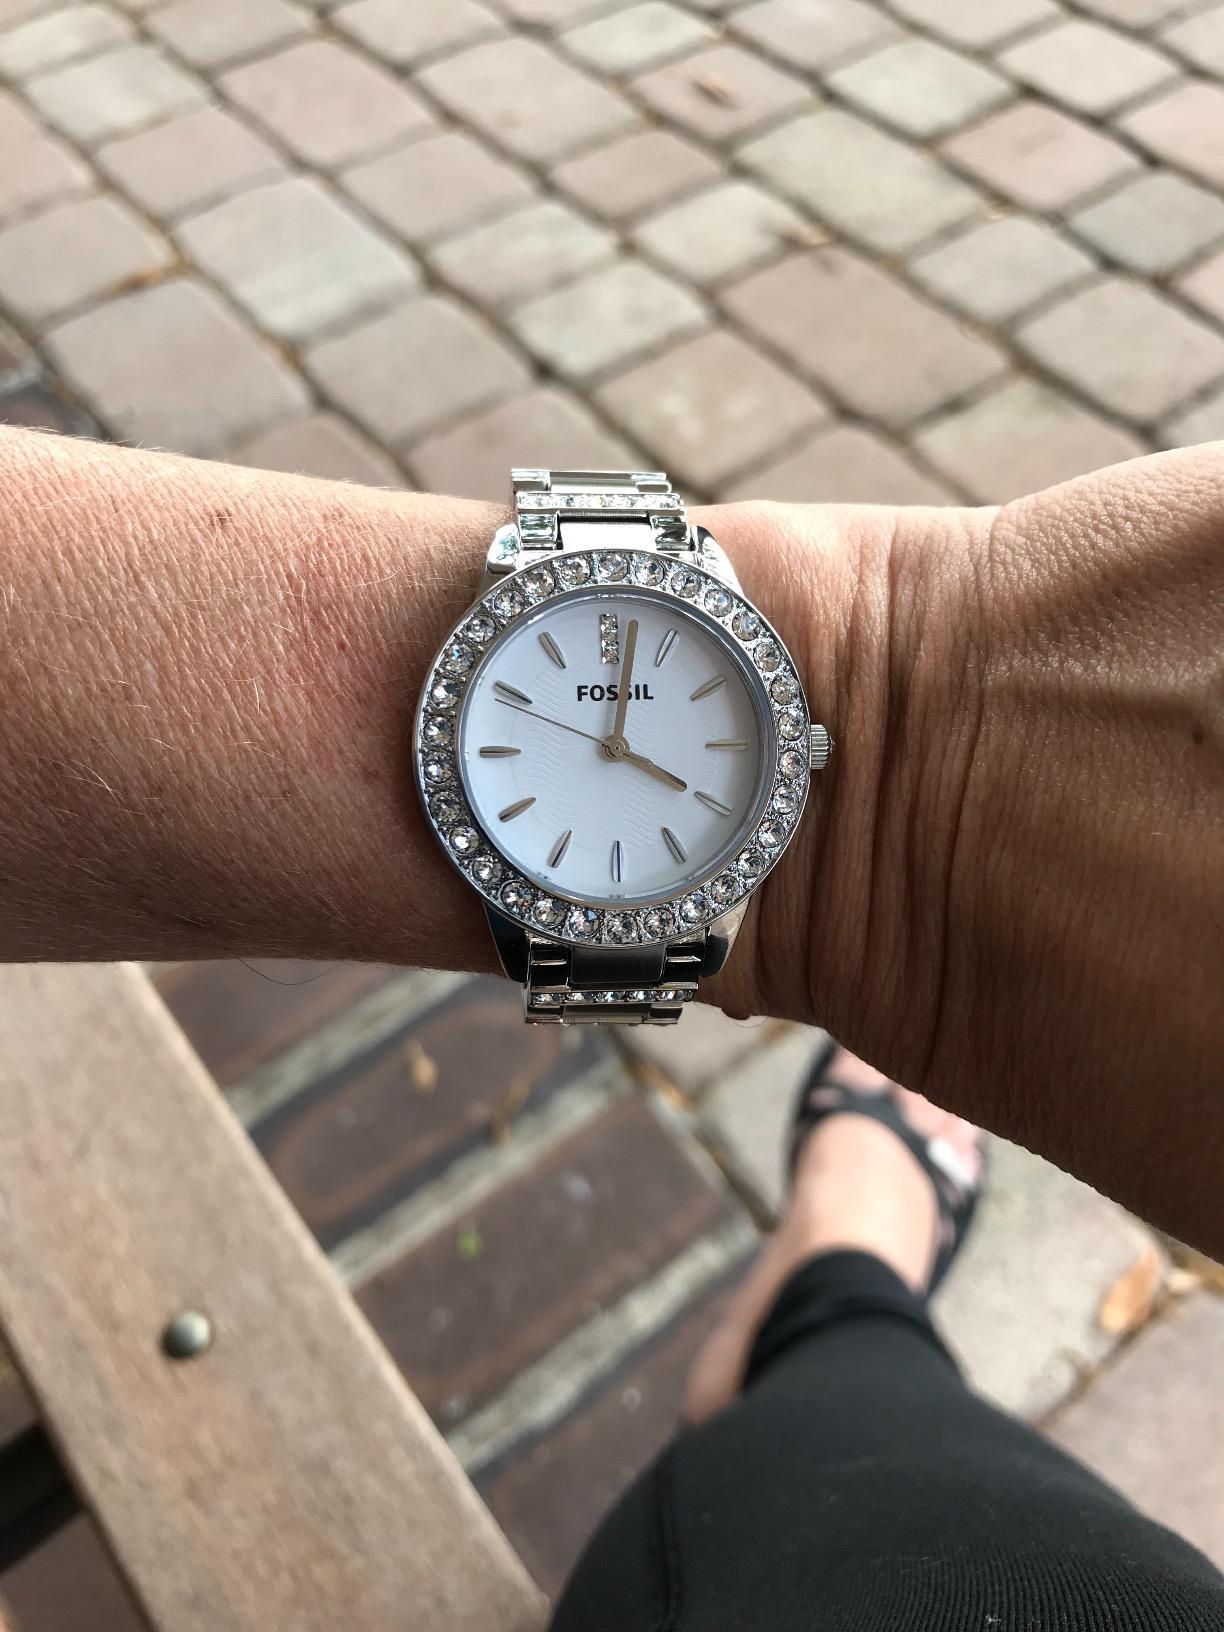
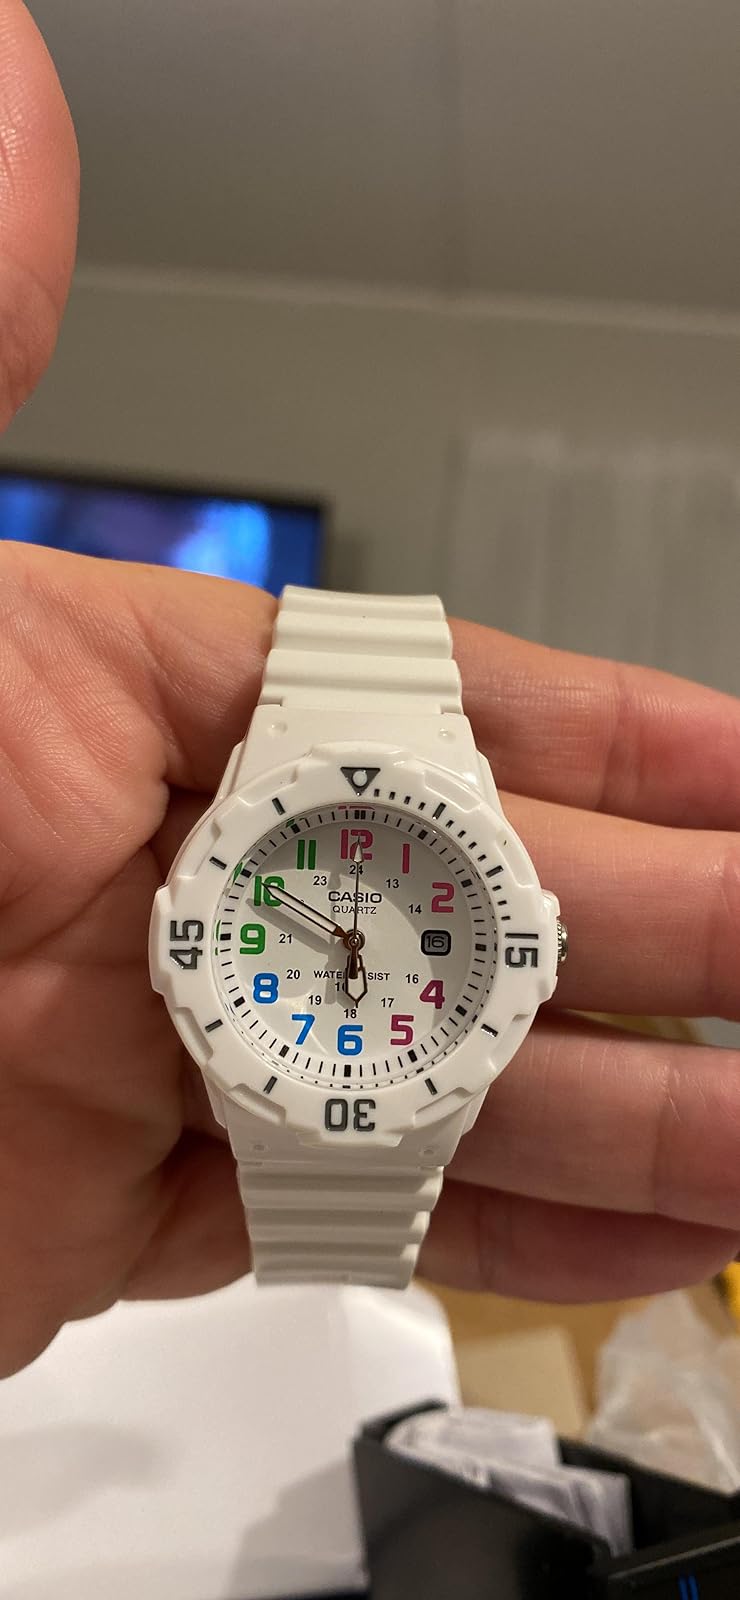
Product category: accessories_watch
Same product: no